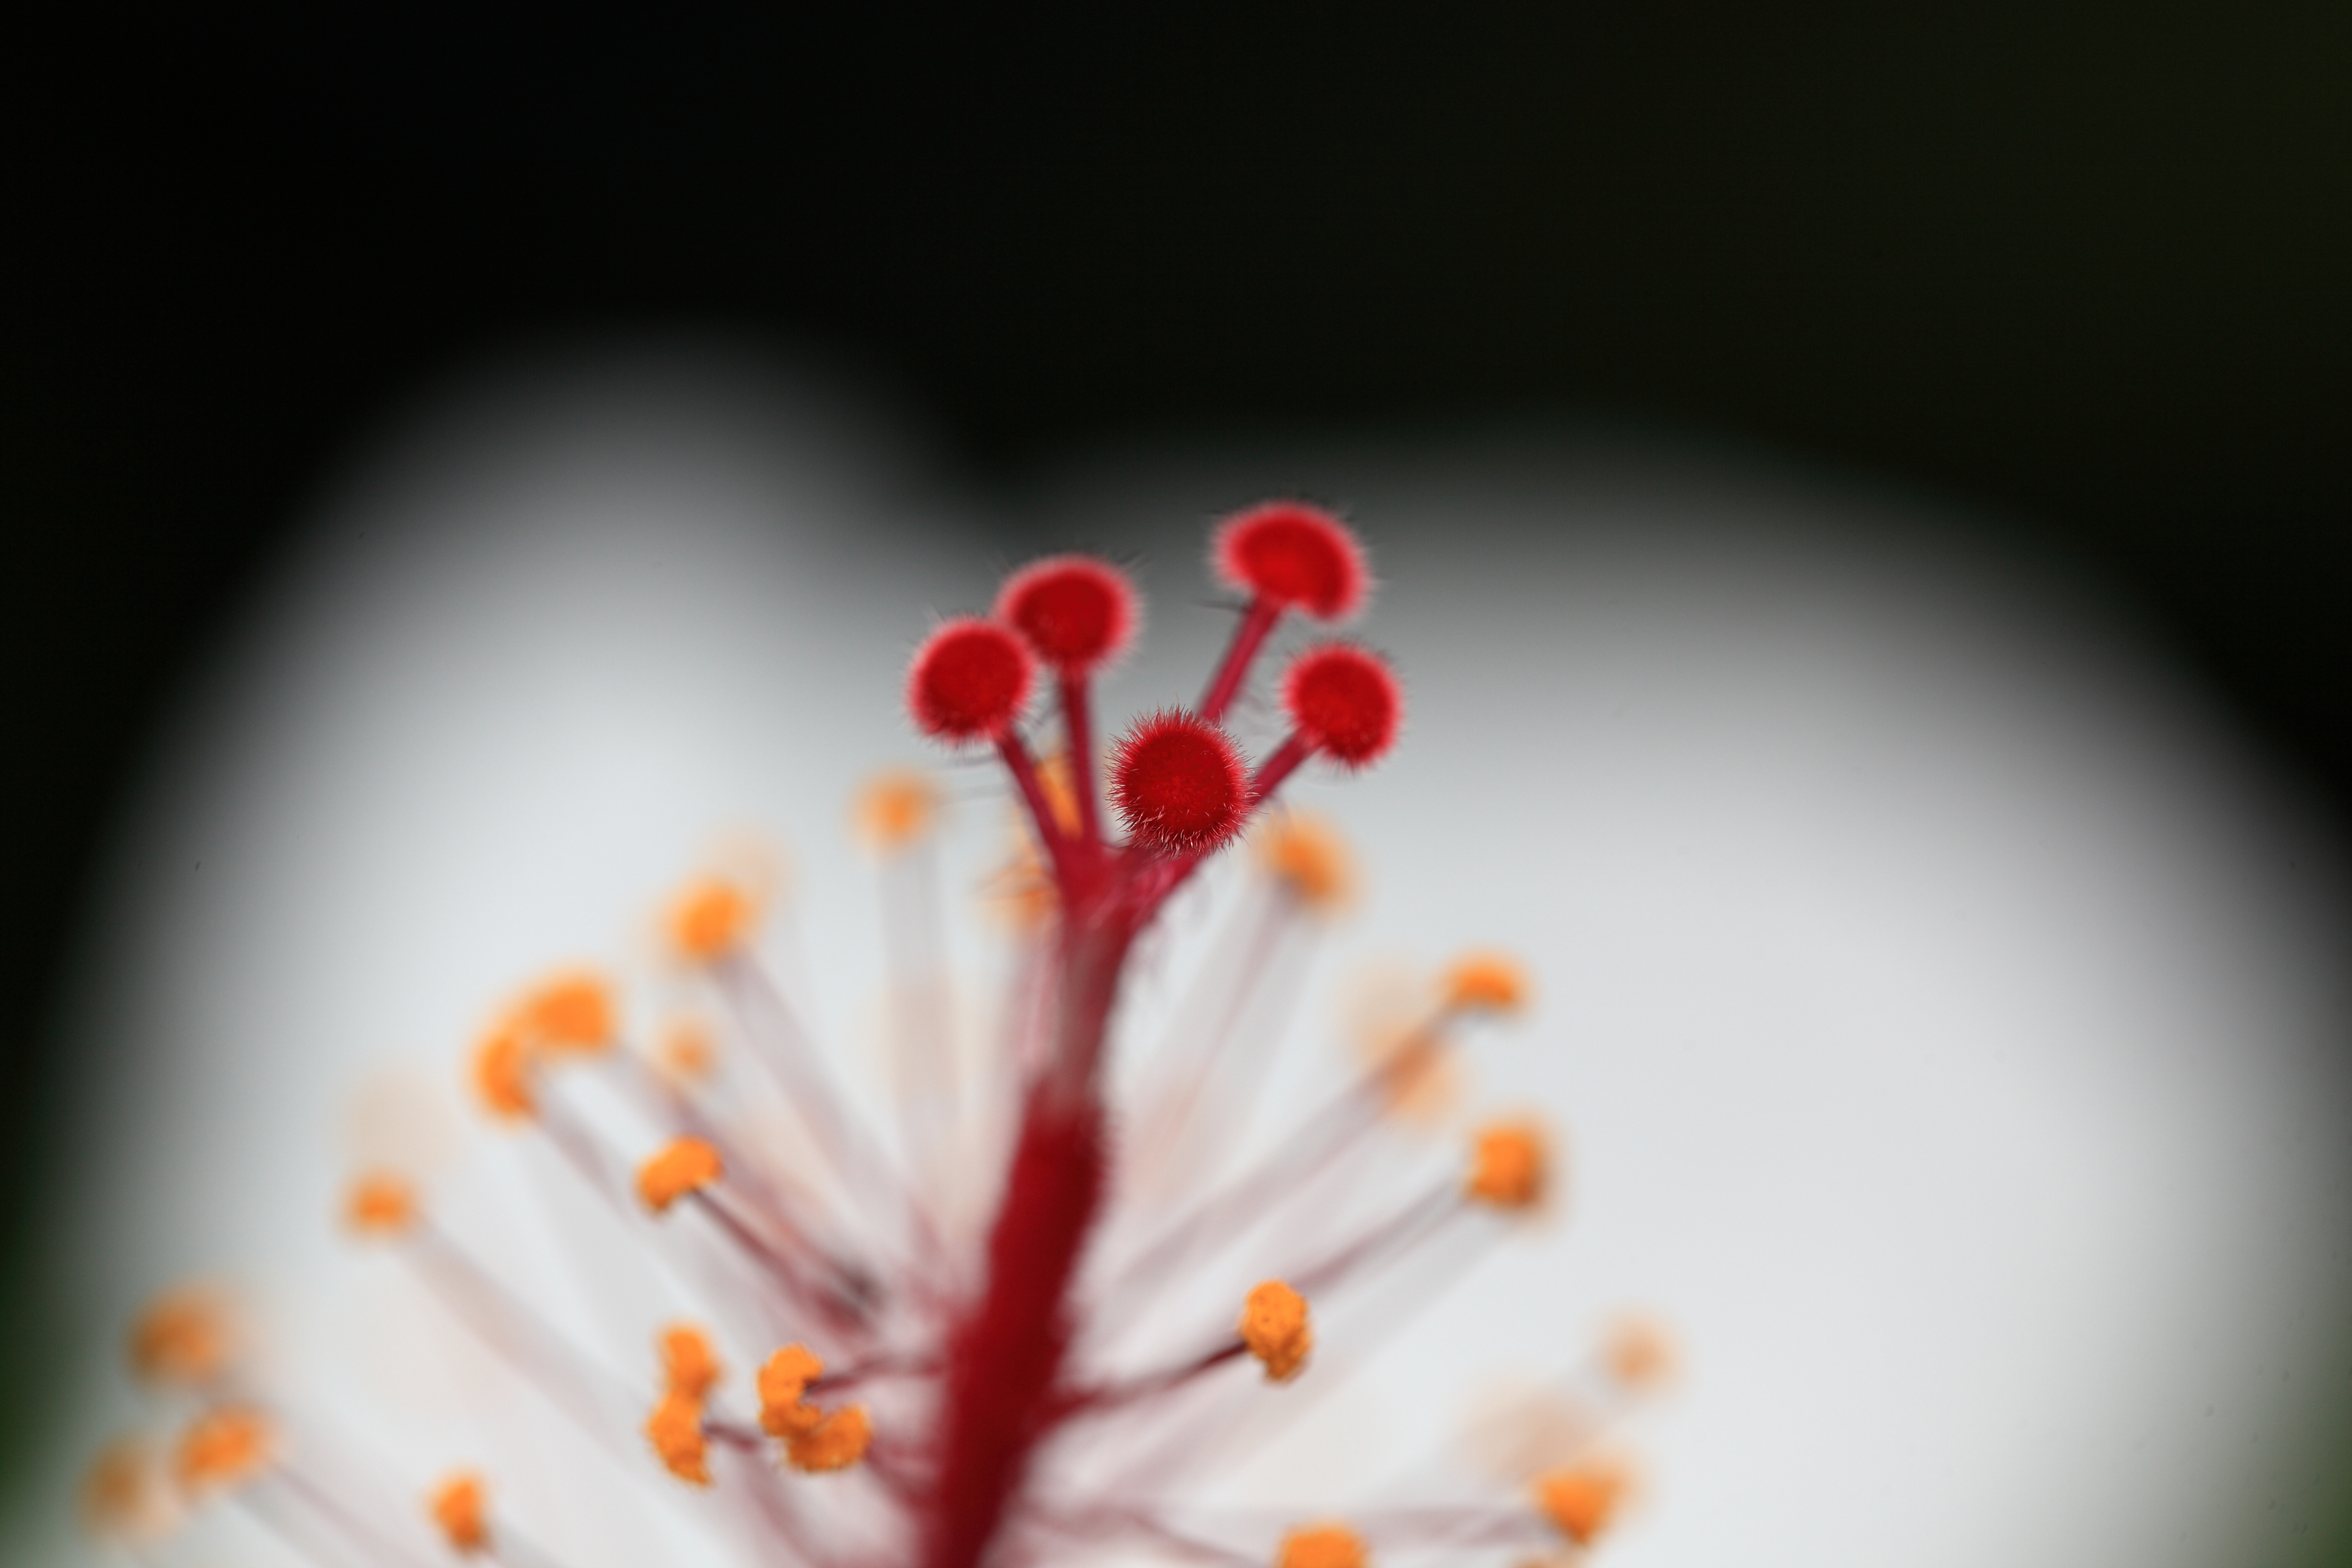
hand, plant, photography, leaf, flower, petal, food, high, red, produce, color, close up, 5d, hires, organ, hibiscus, markii, hi, res, resolution, macro photography